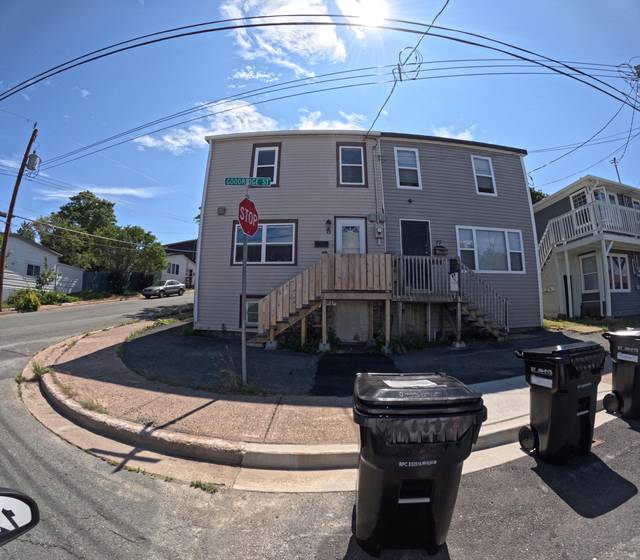
Region: Canada
Coordinates: 47.566, -52.725